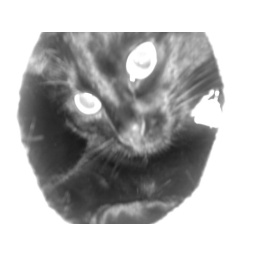
My cat in her box taken in negative